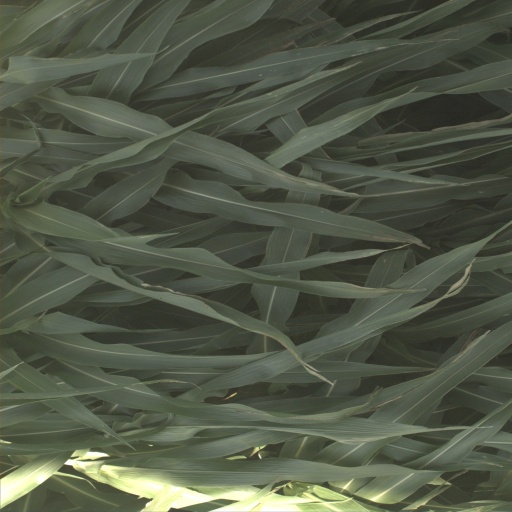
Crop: sorghum